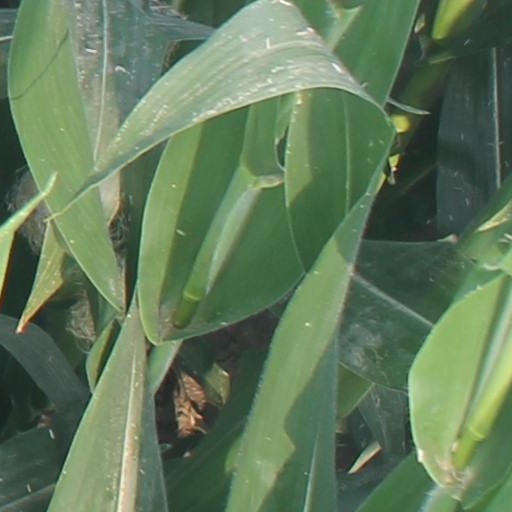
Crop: maize; corn